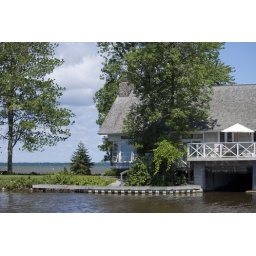
Beautiful home in Beaverton, with one boat garage. Love it!